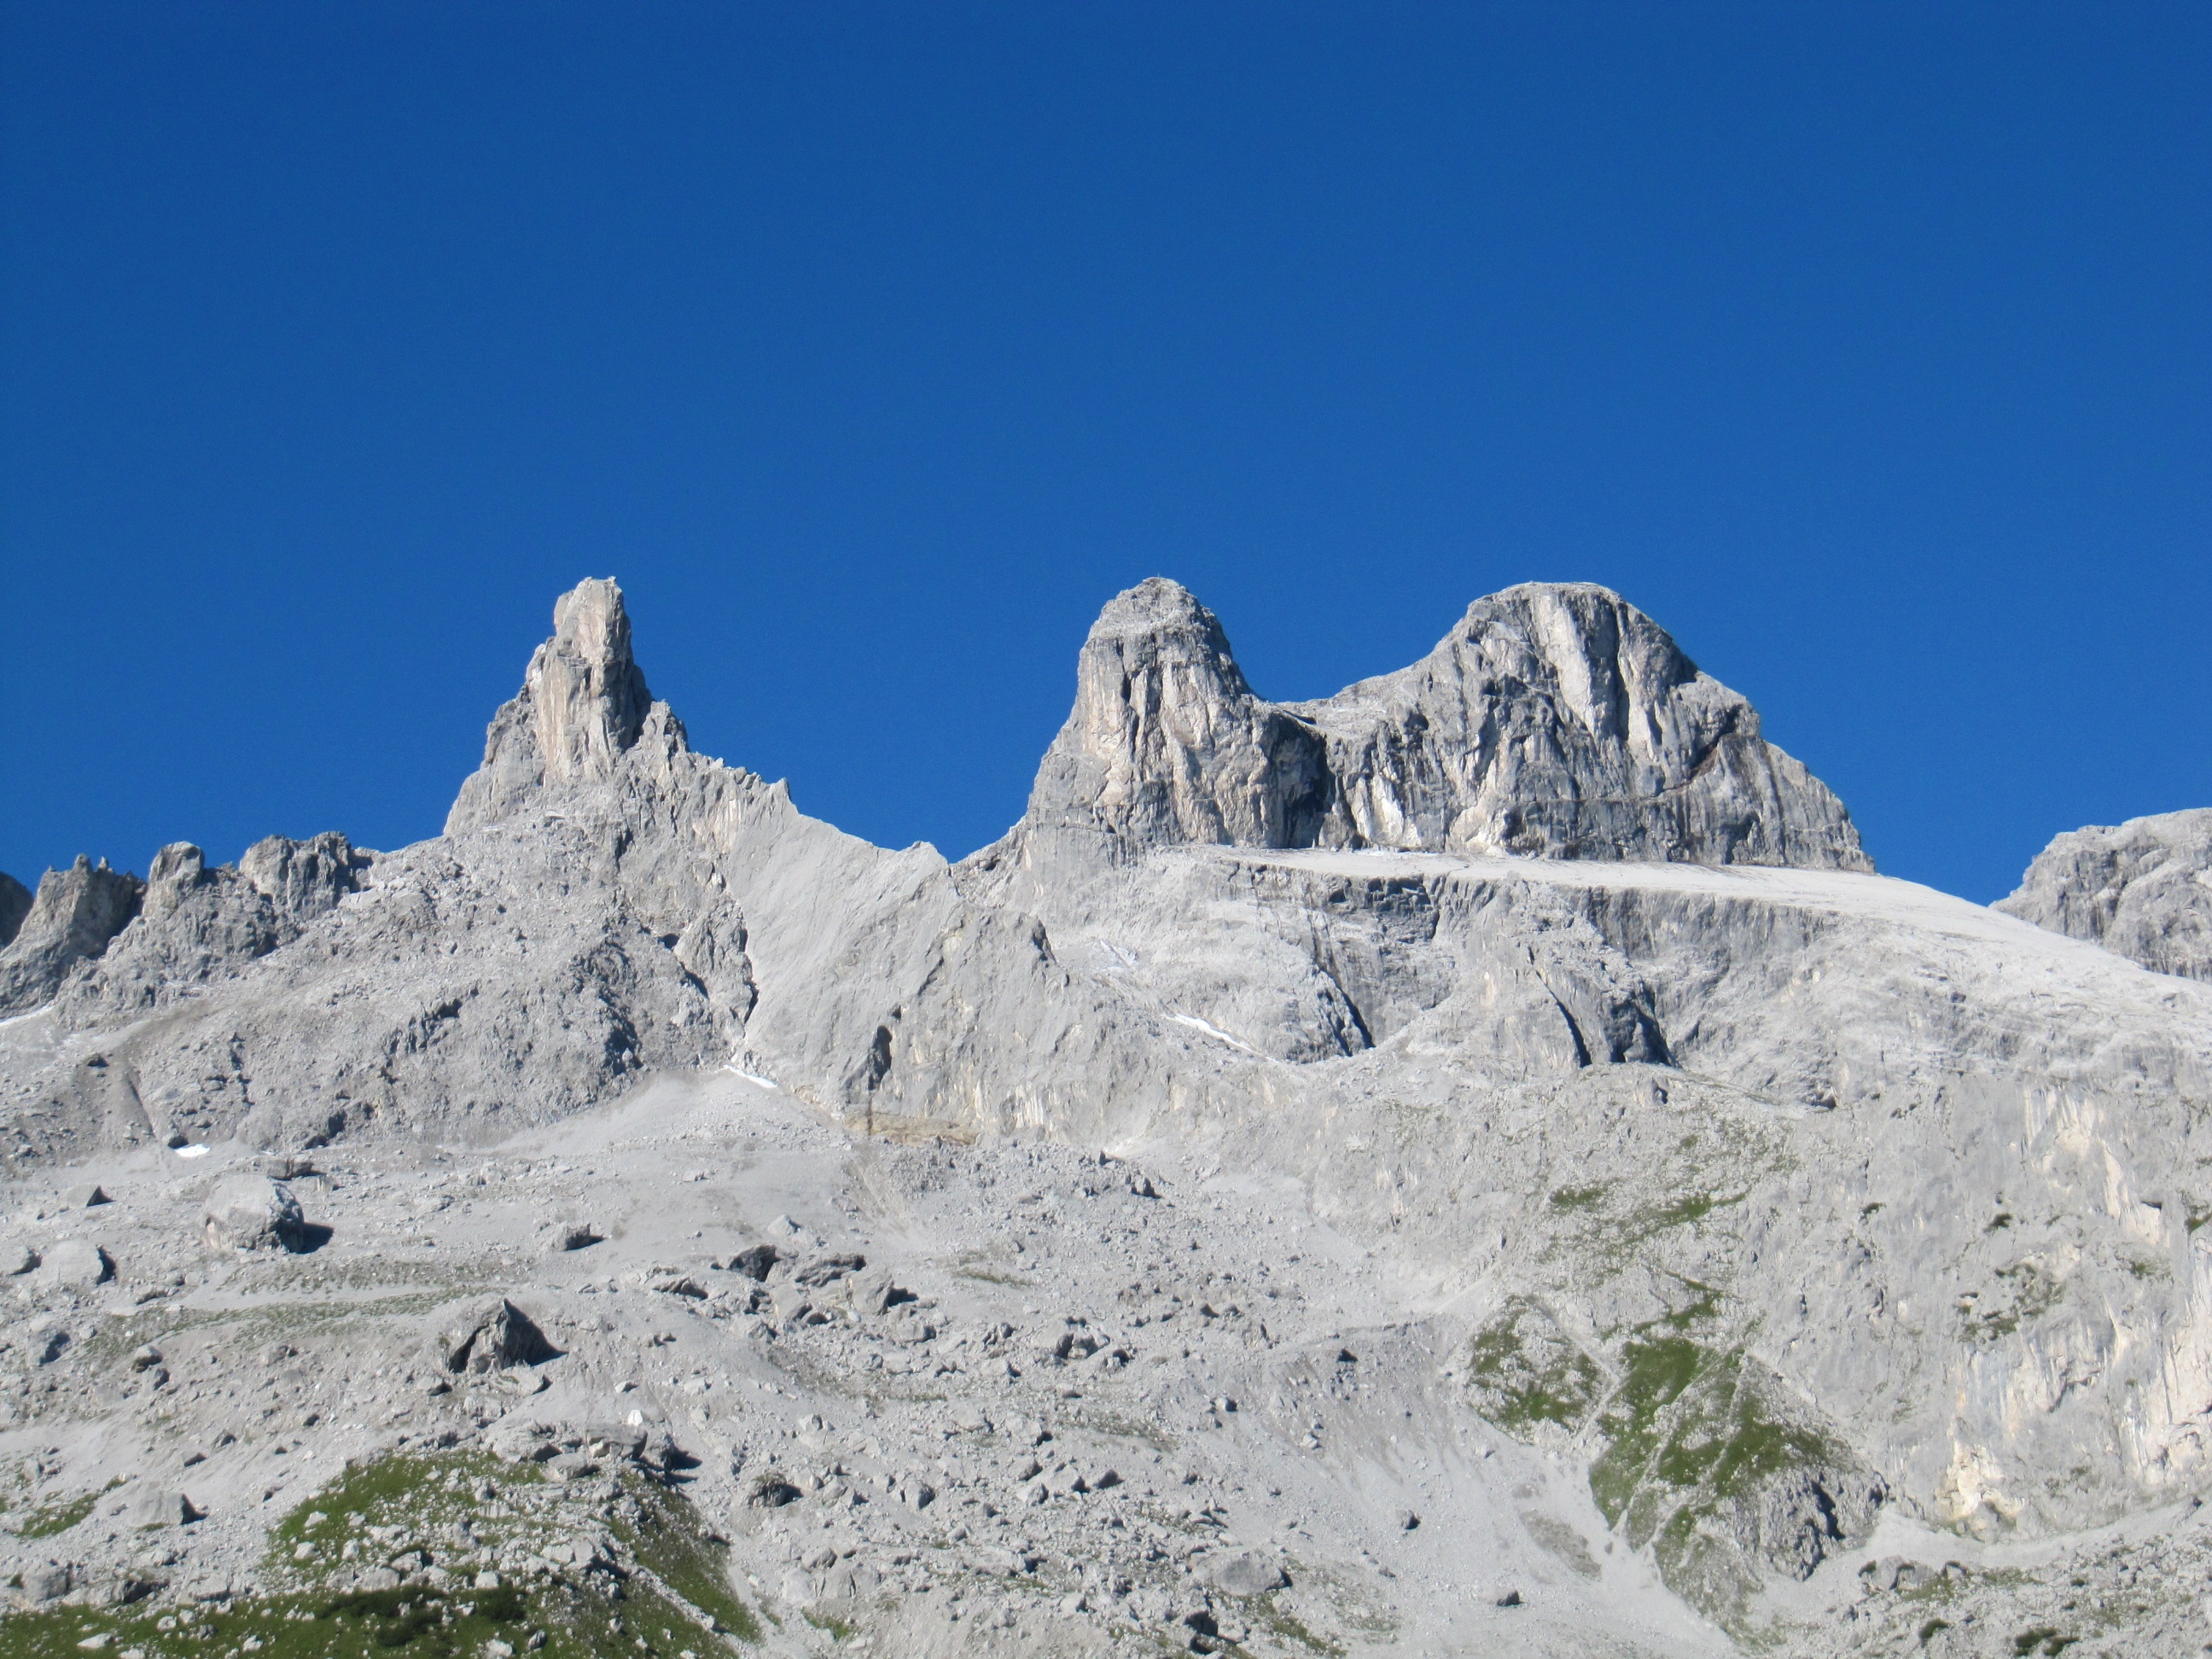
rock, mountain, snow, adventure, mountain range, alpine, ridge, summit, austria, mountaineering, massif, alps, badlands, plateau, montafon, vorarlberg, fell, cirque, moraine, landform, mountain pass, three towers, geographical feature, mountainous landforms, geological phenomenon